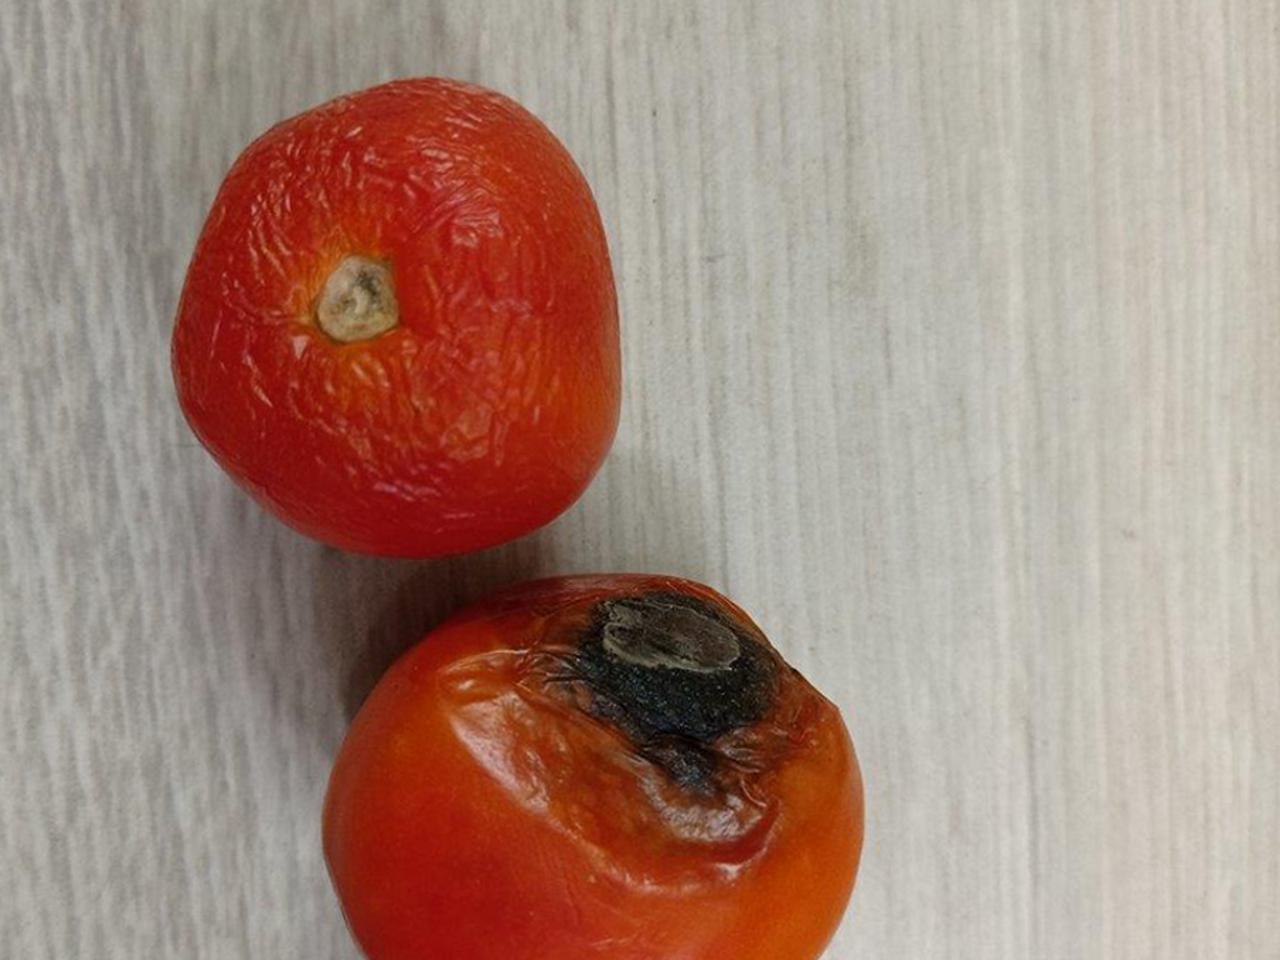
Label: Rotten